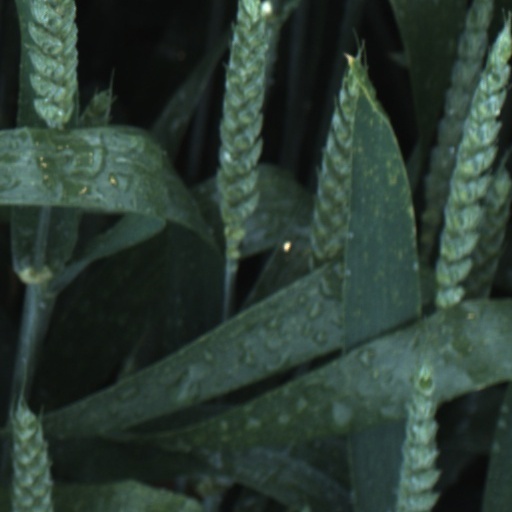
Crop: wheat